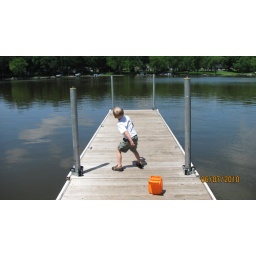
Throwing rocks in the water